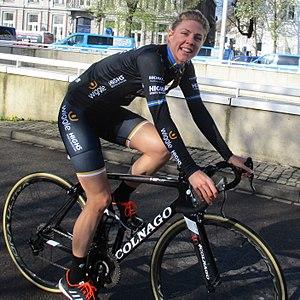
La Saison 2018 de l'équipe Wiggle High 5 est la sixième de la formation. L'effectif est grandement remanié. Le principal départ est celui de la sprinteuse belge Jolien D'Hoore. Elle est remplacée par Kirsten Wild. Lisa Brennauer, ancienne championne du monde du contre-la-montre, rejoint également l'équipe tandis que la sprinteuse italienne Giorgia Bronzini la quitte.
Emilia Fahlin, née le 24 octobre 1988 à Örebro, est une coureuse cycliste suédoise, professionnelle depuis 2007.